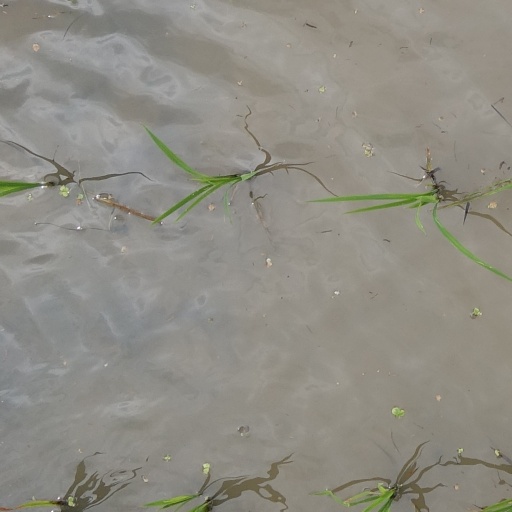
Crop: rice